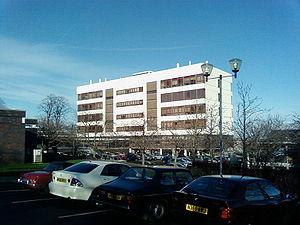
L'université de Loughborough est un campus situé dans le bourg de Loughborough, au Leicestershire, dans l'est des Midlands en Angleterre.